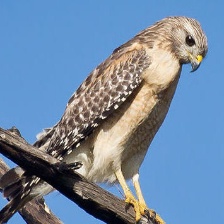
Species: RED SHOULDERED HAWK
Scientific name: BUTEO LINEATUS